Adiós pampa mía

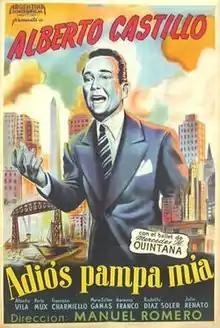
Poster

Adiós pampa mía is a 1946 Argentine romantic drama film of the classical era of Argentine cinema, directed and written by Manuel Romero. The film starred Alberto Castillo and Francisco Charmiello.